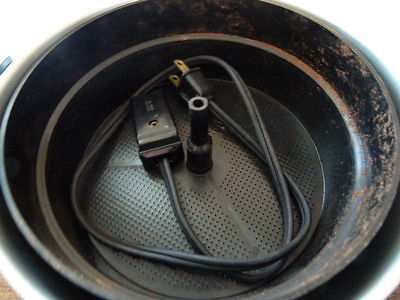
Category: coffee maker